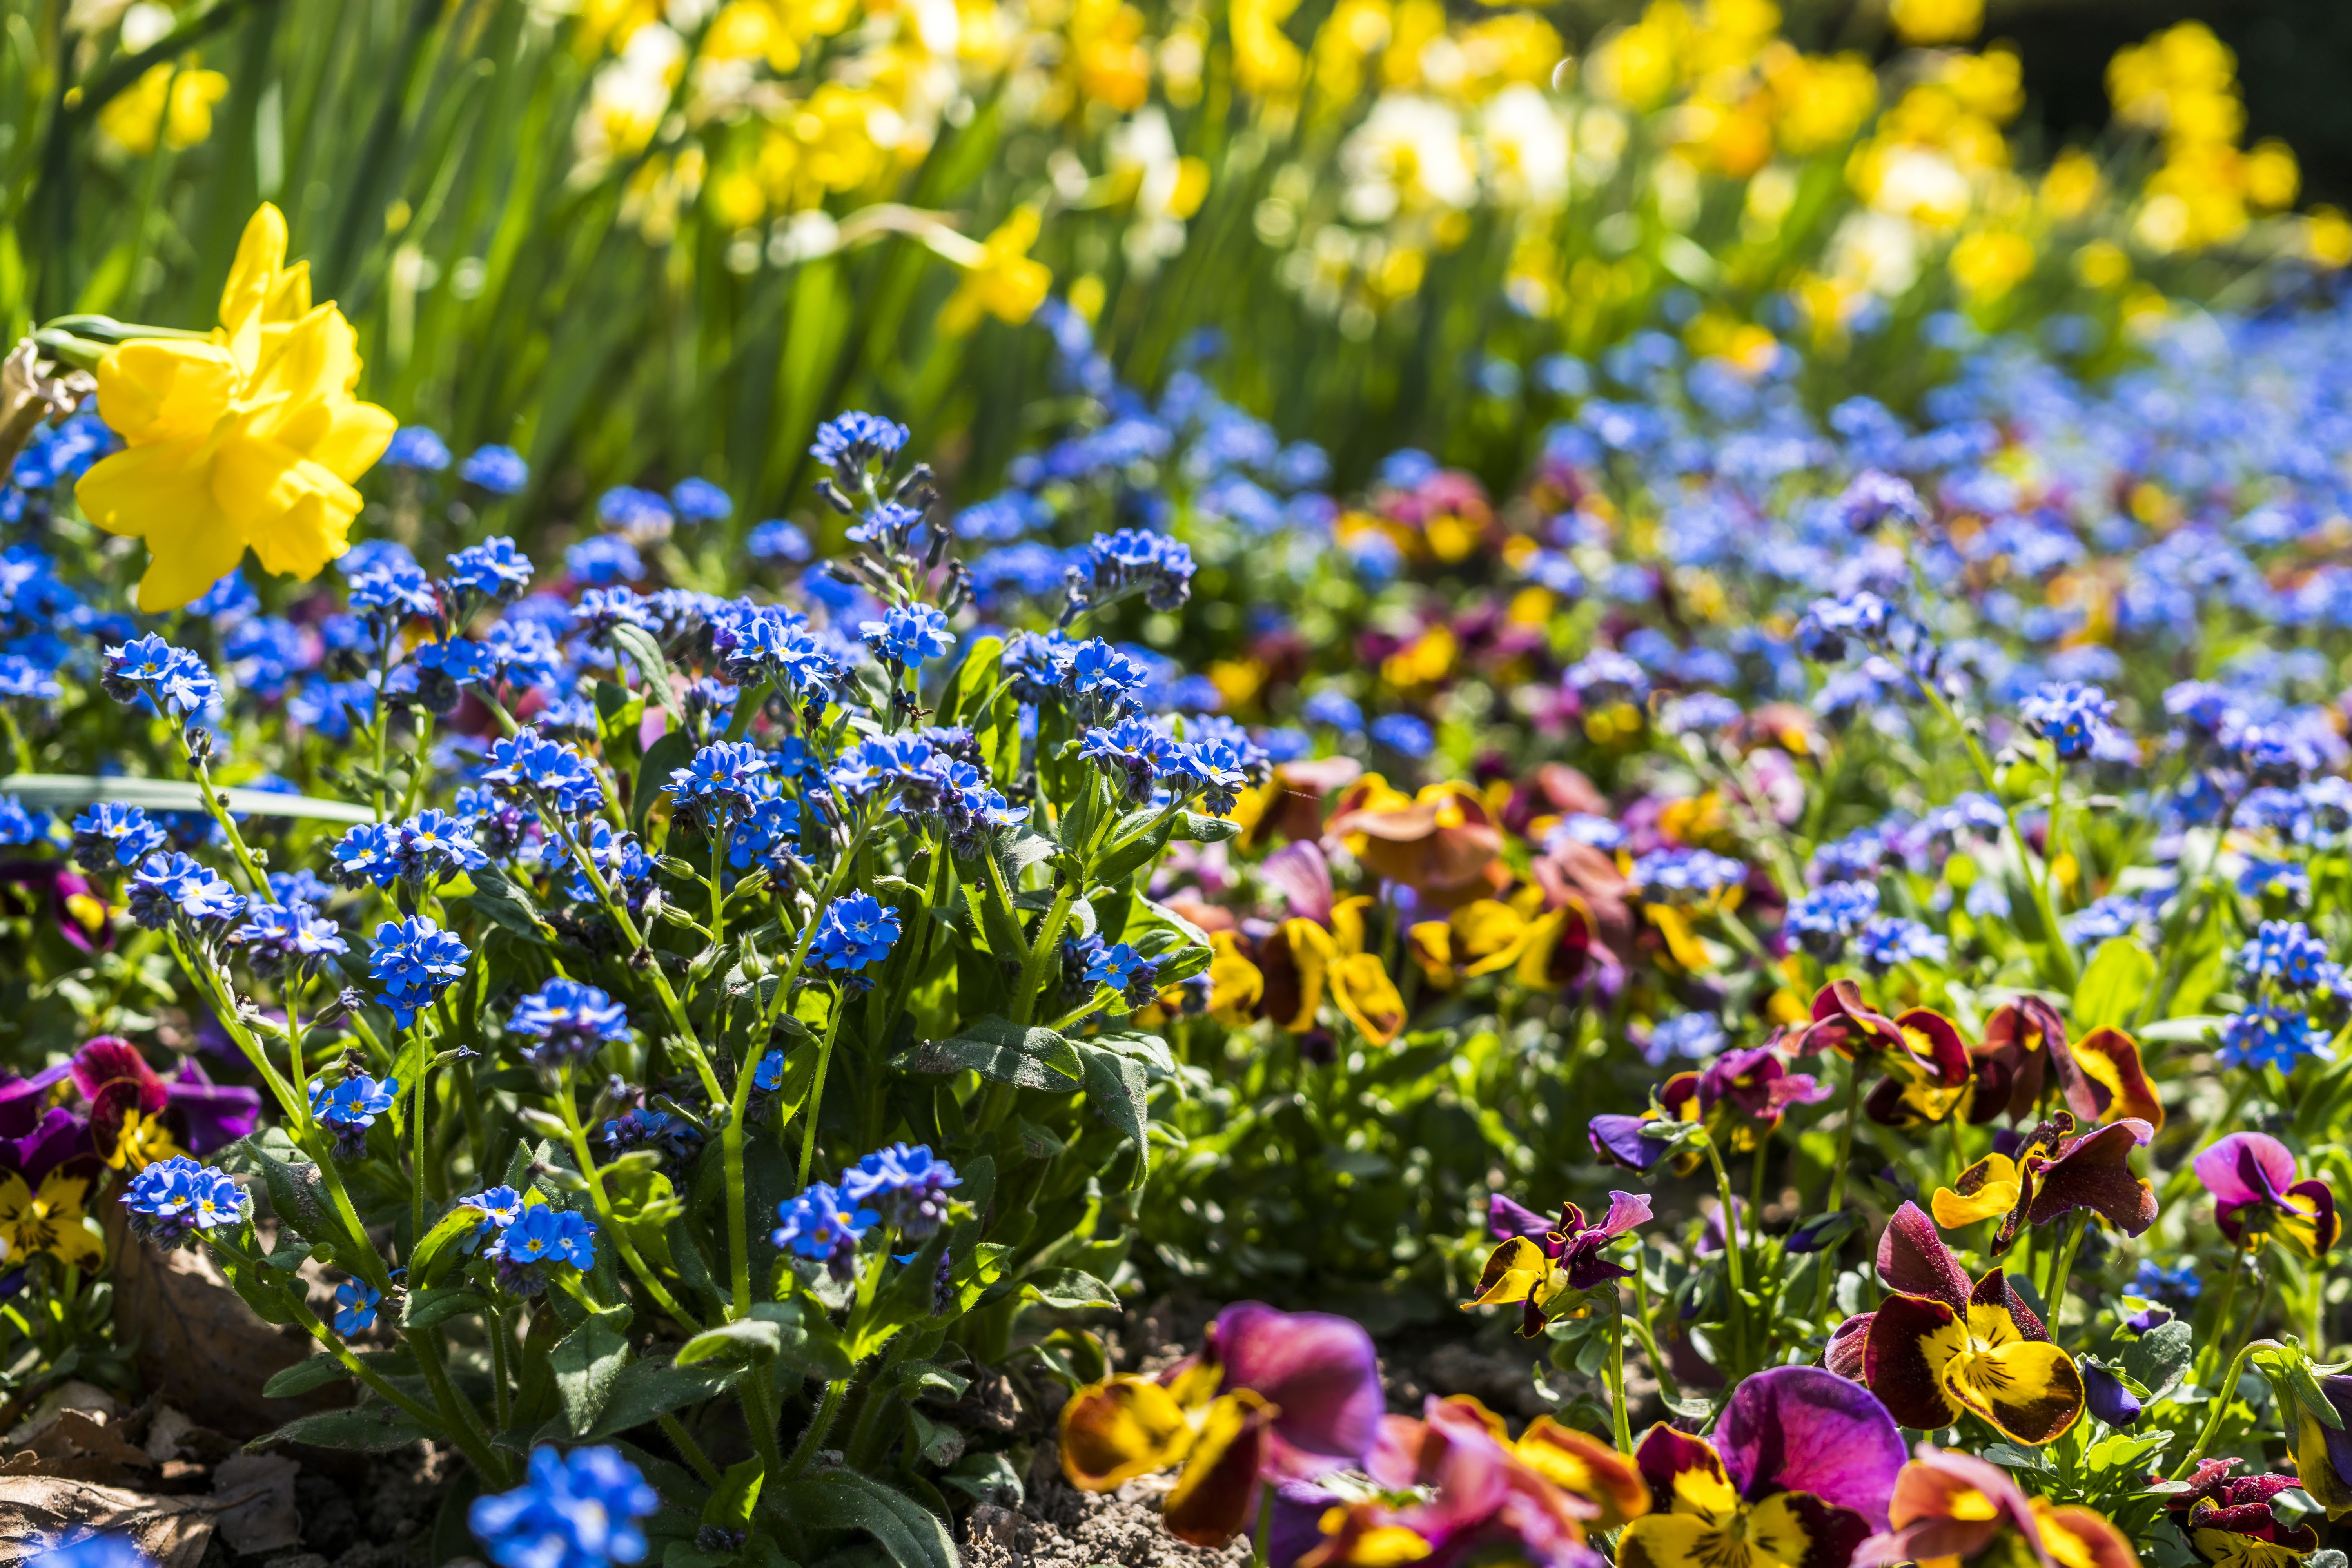
flower, plant, flora, yellow, wildflower, flowering plant, spring, violet family, meadow, grass, annual plant, viola, petal, garden, botanical garden